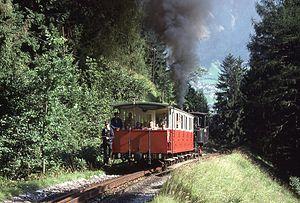
Le plus vieux chemin de fer à vapeur à crémailière d'Europe ( 1889-2010) Construit il y a 121 ans, le chemin de fer à vapeur à crémaillère est encore le témoin authentique du passé et de la grande époque des chemin de fer à vapeur. Les 4 locomotives à vapeur du chemin de fer à crémaillère comptent parmi les plus anciennes locomotives en activité du monde, si l’on considère leurs horaires réguliers. En haletant et en sifflant, les 4 locomotives à vapeur parcourent les quelque 6.78 kilomètres de Jenbach vers Seespitz jusqu’au lac d'Achensee situé à une altitude de 930 mètres. Les roues à crémaillères des locomotives s’agrippent aux crémaillères au milieu du tracé permettant au train de venir à bout d'une pente de 160 pour-mille et une différence de hauteur de 440 mètres. Pour les amis du rail, les familles, les groupes, les écoles, pour tous ceux qui veulent vivre une nouvelle fois encore un voyage dans le passé.